Interlochen Center for the Arts

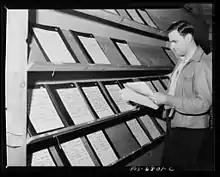
Score sheets at Interlochen's Music Library in the 1940s

Beginning in the late 19th century, European settlers began logging and fishing industries in the area, and founded the small village of Wylie, one mile south of the present-day community of Interlochen. Due to the prospering logging industry in the area, the Manistee and North-Eastern Railroad (owned by the Buckley and Douglas Lumber Company of Manistee, Michigan) extended its line northeast from Nessen City, Michigan and arrived between the lakes in the fall of 1889. Similarly, the Chicago and West Michigan Railway extended its line north from Baldwin, Michigan on its way to Traverse City, Michigan in 1890. The two lines crossed in current-day downtown Interlochen where a depot and interlocking tower were located.